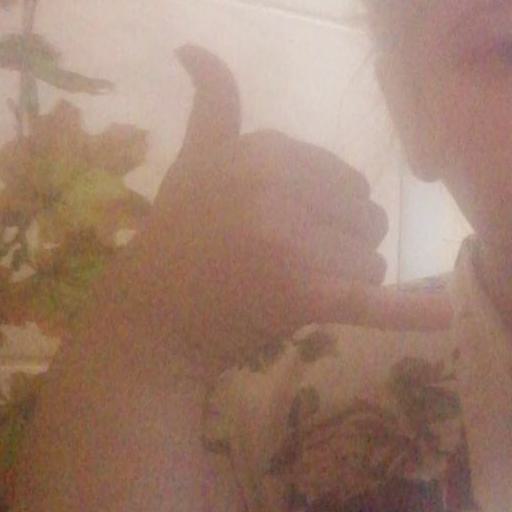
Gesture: call